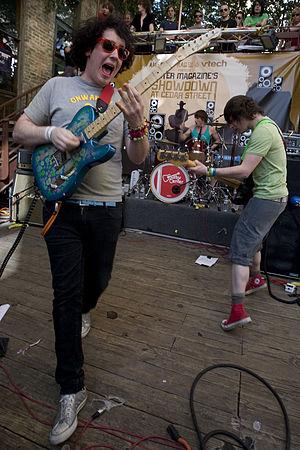
The Wombats est un groupe de rock indépendant anglais.